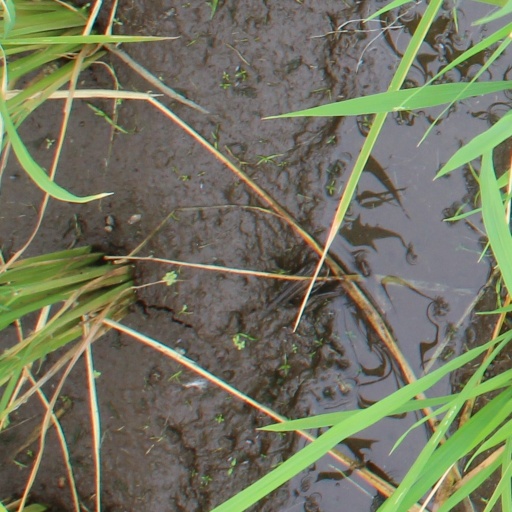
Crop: rice